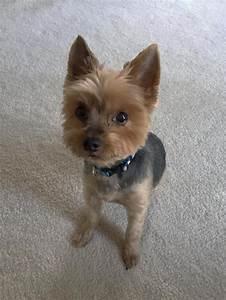
dog